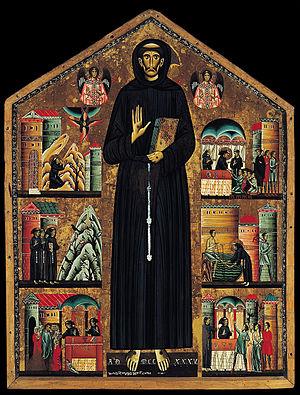
Le Moyen Âge est une période de l'histoire de l'Europe, s'étendant de la fin du Vᵉ siècle à la fin du XVᵉ siècle, qui débute avec le déclin de l'Empire romain d'Occident et se termine par la Renaissance et les Grandes découvertes. Située entre l'Antiquité et l'époque moderne, la période est subdivisée entre le haut Moyen Âge, le Moyen Âge central et le Moyen Âge tardif.